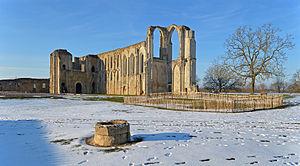
Cathédrale Saint-Pierre de Maillezais - Vendée